Nathaniel H. R. Dawson

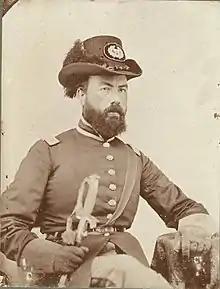
Dawson as a captain of the Selma Independent Blues, which later became part of the 4th Alabama Infantry

Nathaniel Henry Rhodes Dawson (February 14, 1829 – February 1, 1895) was an American lawyer and politician who served as the 3rd U.S. Commissioner of Education. During the American Civil War, he served in the Confederate Army as a colonel.